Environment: real
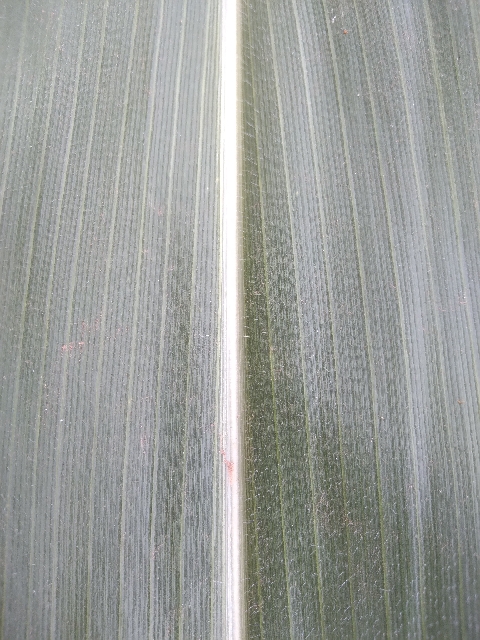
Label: healthy